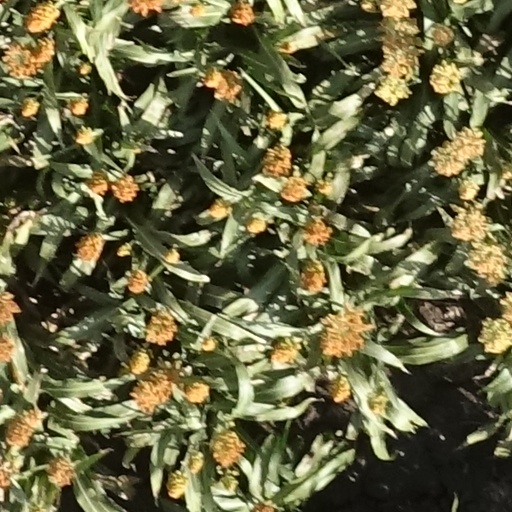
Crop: sorghum